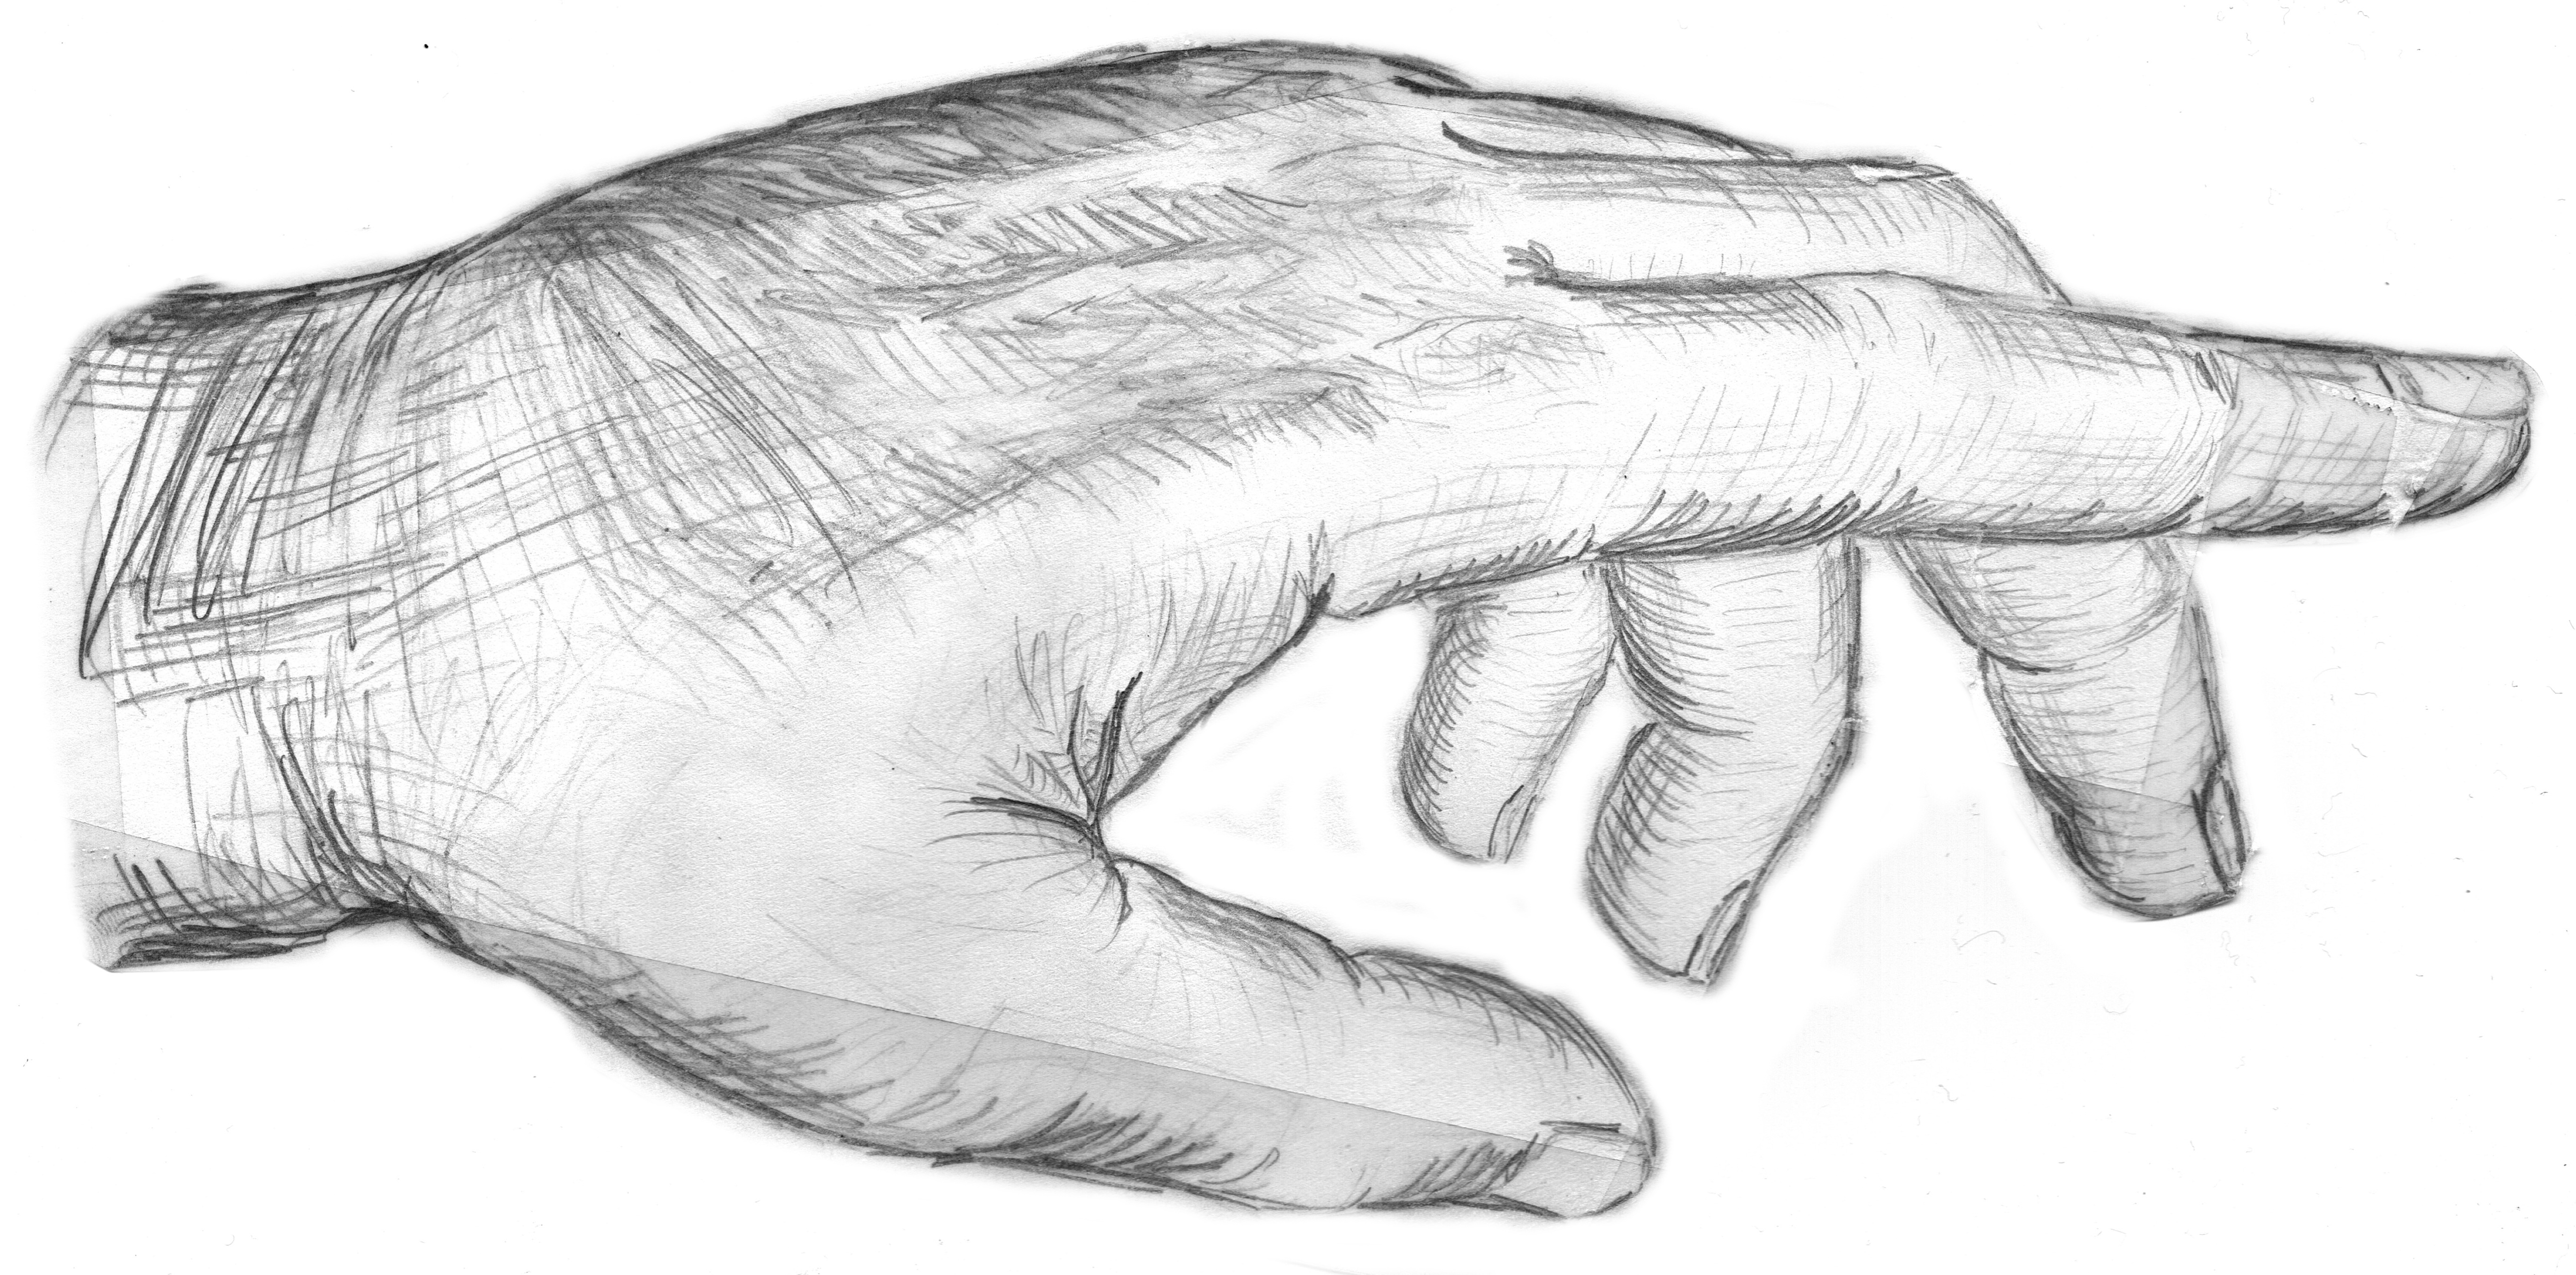
hand, wing, black and white, finger, arm, sketch, drawing, showing, thumb, pencil drawing, index finger, hand drawn sketch, figure drawing